Ocotlán de Morelos

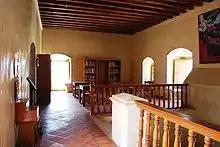
Hall on upper level of the former monastery

The ethnicity of the first populations of this area is not known, but one of the earliest settlements is a site called Tortolita, located two km from the modern town center. When the Spanish arrived, the settlement had about 2,000 inhabitants, which is why the monastery was eventually founded here. In 1538, the bishopric sent Dominicans to found a parish. The monastery was founded in 1555 and called Santo Domingo de Ocotlán. The official founding of the town by Diego Hernandez Domingo Luis and Juan Vazquez also occurred in 1555. The complex was never finished because the local people also worked in the mines established nearby.